New York State Route 417

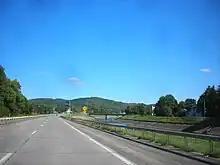
Southbound on the divided highway carrying NY 19 and NY 417 around Wellsville

NY 417, meanwhile, leaves Bolivar to the east, winding its way northeastward across the mountains of the Southern Tier to its next large community, the village of Wellsville. The route enters the community, located in the Genesee River valley, from the west on Bolivar Road. It runs across the northwestern part of Wellsville and crosses the Genesee River before meeting NY 19 at a junction northwest of the village's center. NY 417 turns south here, following NY 19 along a four-lane divided highway that runs along the Genesee River and bypasses much of the village's central business district. The highway and the overlap both end just southeast of downtown Wellsville, at which point NY 417 continues northeastward through the residential eastern section of the village on Andover Road.